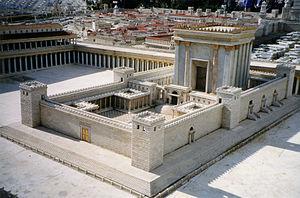
La religion juive du Second Temple est le judaïsme entre la construction du Second Temple à Jérusalem, en 515 av. J-C., et sa destruction par les Romains en 70. Le développement du canon de la Bible hébraïque, la synagogue, les attentes apocalyptiques juives pour l'avenir et la montée du christianisme remontent à la période du Second Temple.